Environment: real
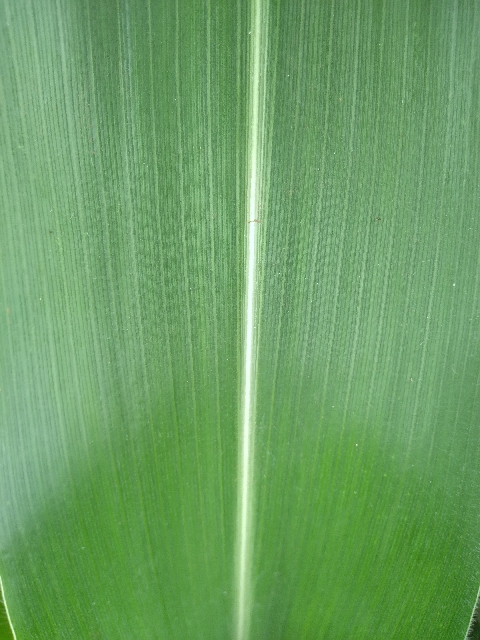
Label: healthy